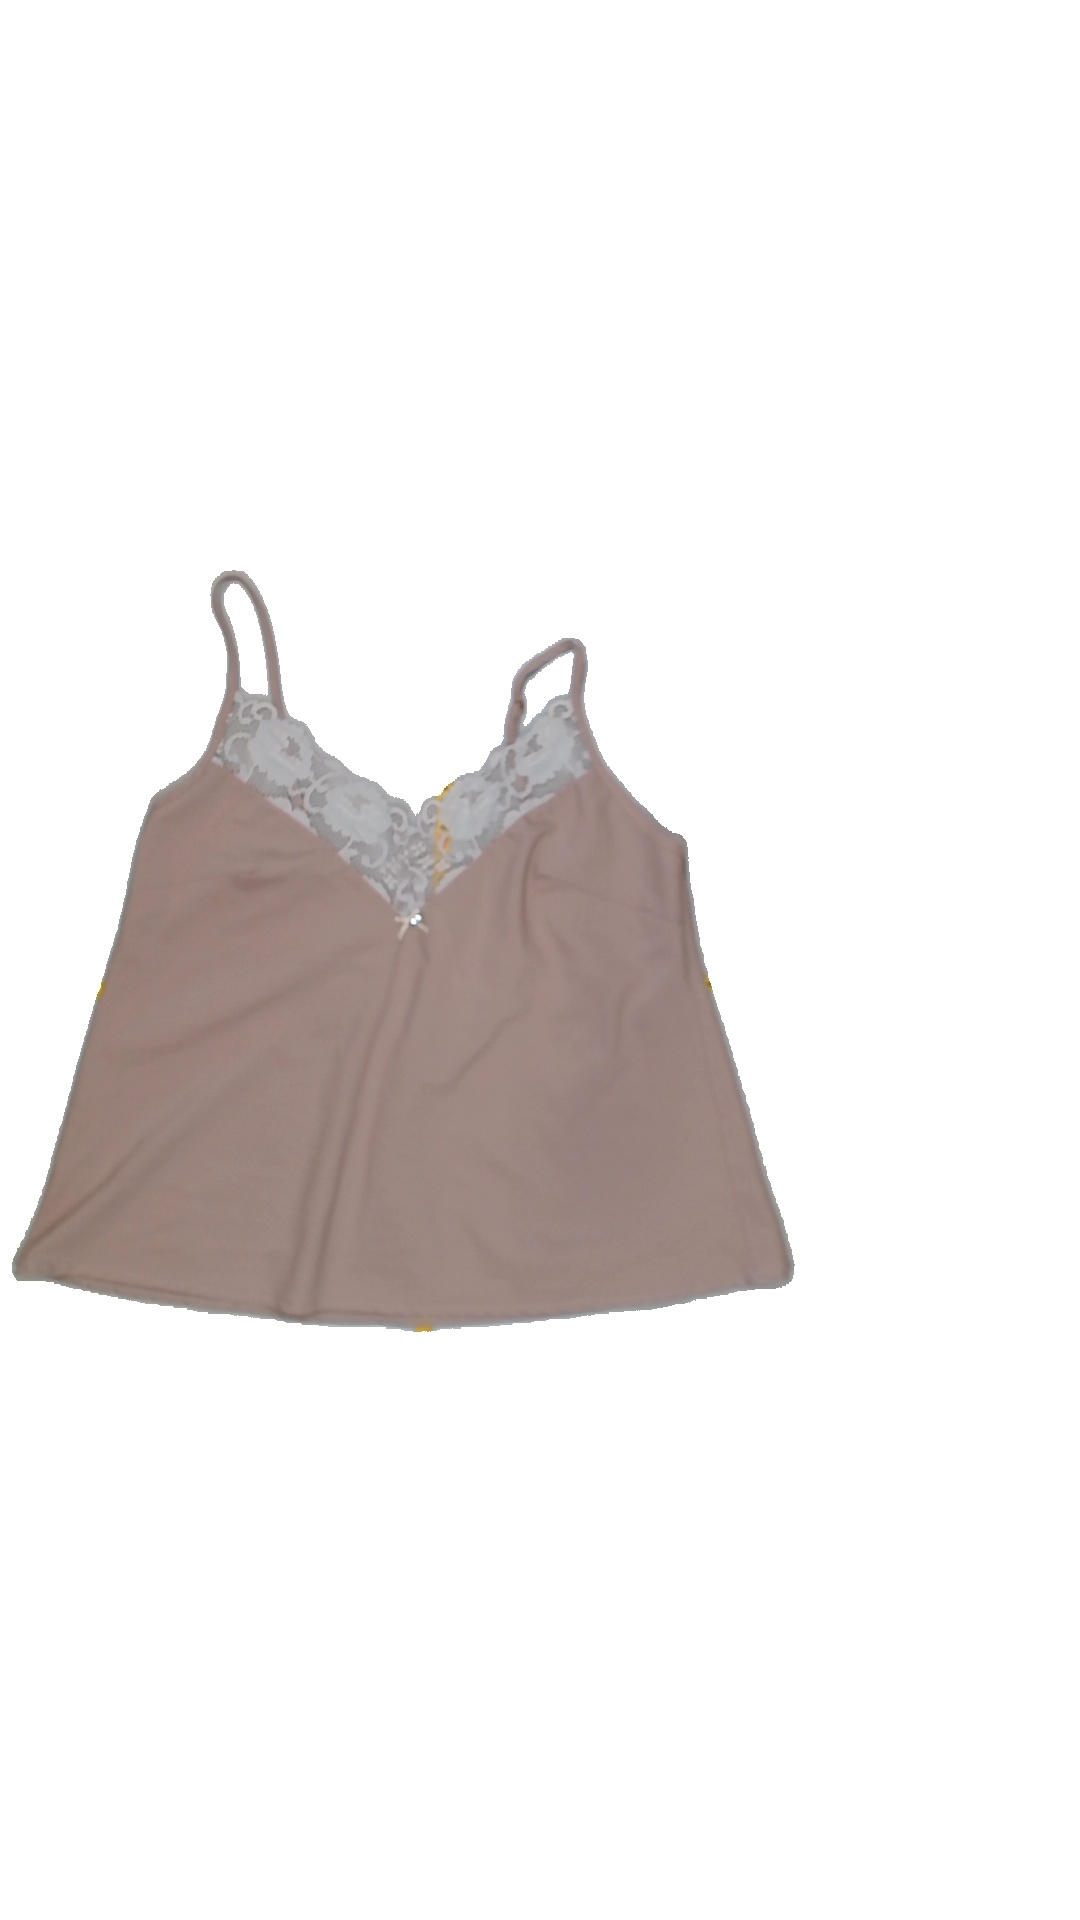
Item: Top (Ladies)
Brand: Kappahl
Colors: Grey
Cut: Regular
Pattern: Lace
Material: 100% Poly
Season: All
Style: No trend
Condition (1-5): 5
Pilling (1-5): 5
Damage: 0
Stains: No
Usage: Reuse
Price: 50-100